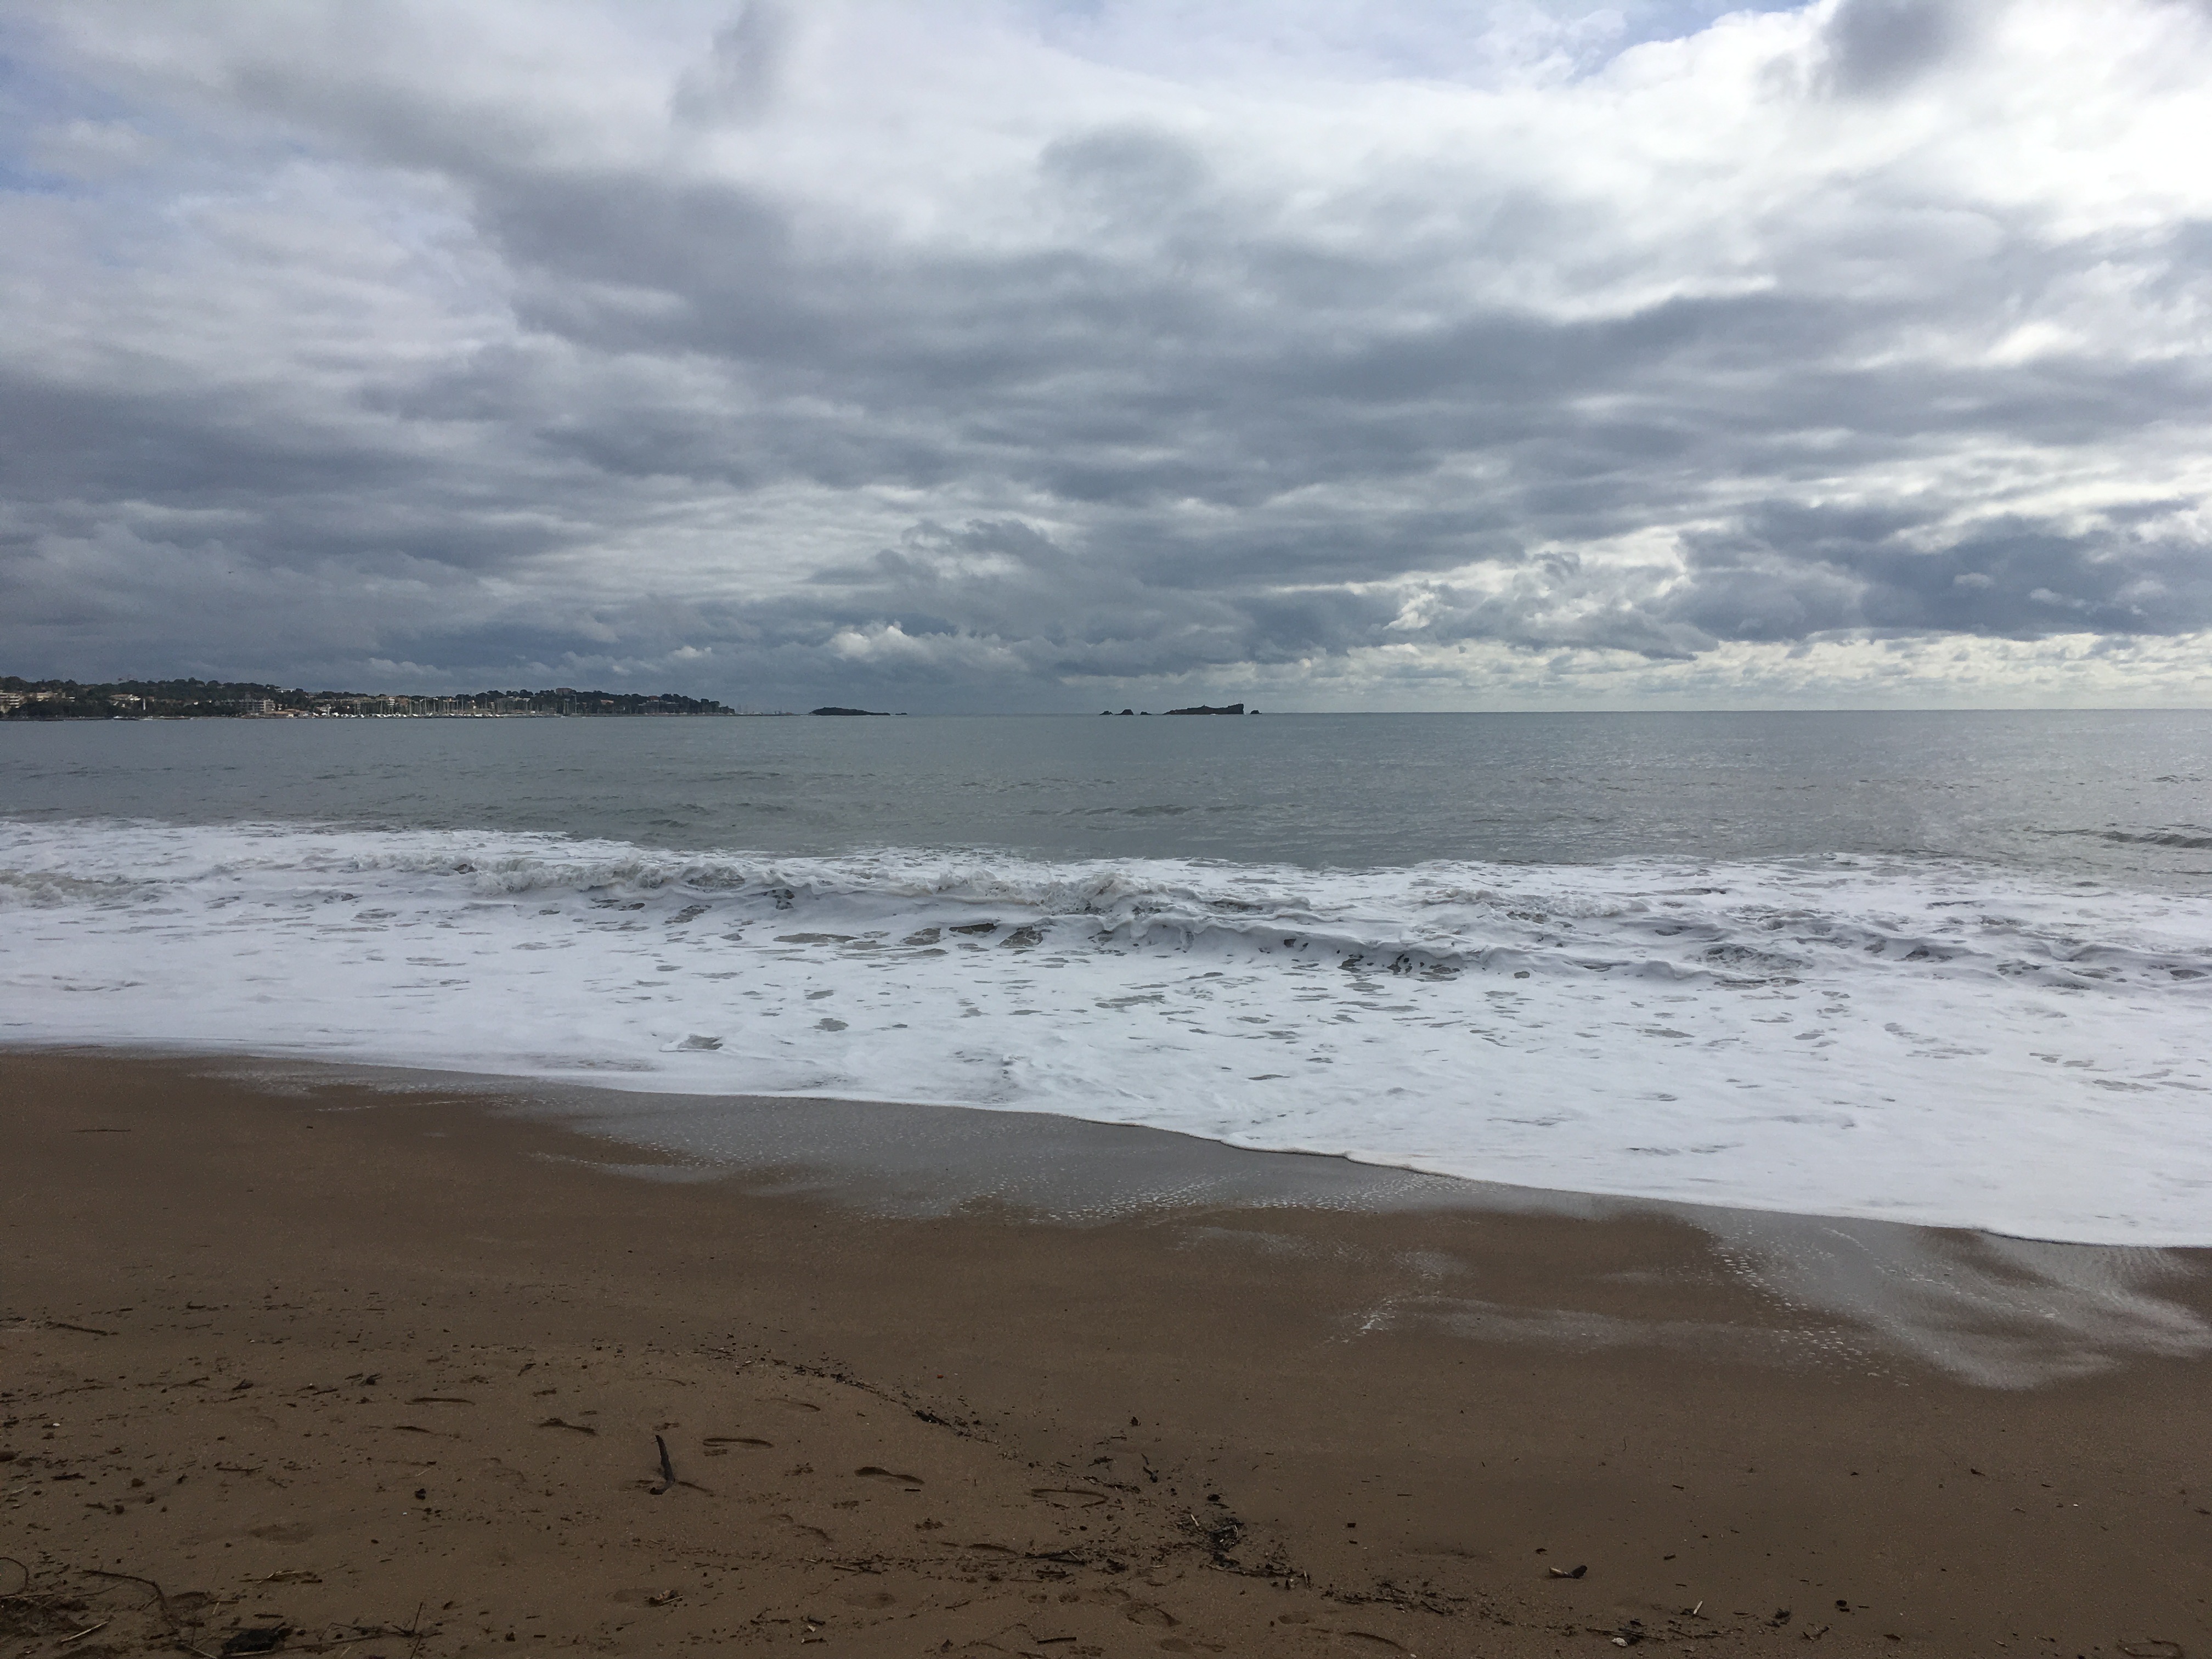
beach, south, east, france, riviera, body of water, sky, sea, shore, ocean, water, coast, cloud, sand, wave, horizon, natural environment, wind wave, coastal and oceanic landforms, calm, tide, vacation, mudflat, bay, landscape, meteorological phenomenon, cumulus, wind, channel